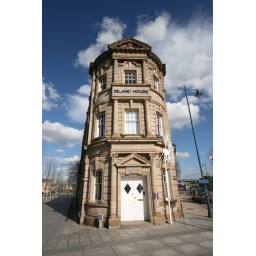
island house on albert street built 1912-13 by  G E Pepper in birminghams city centre